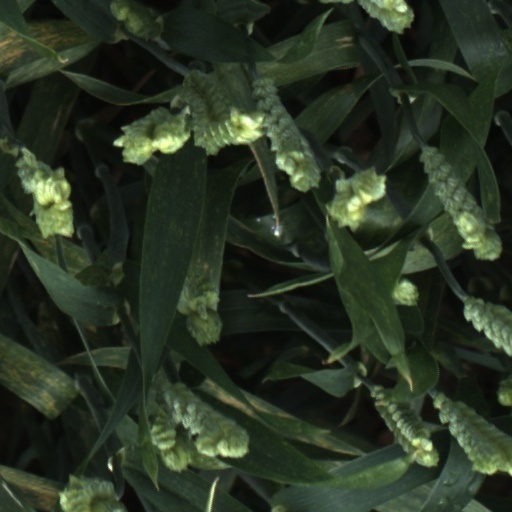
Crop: wheat